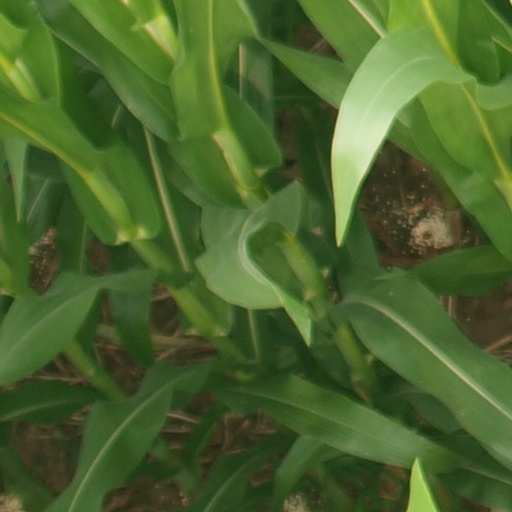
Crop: maize; corn